HIV/AIDS in China

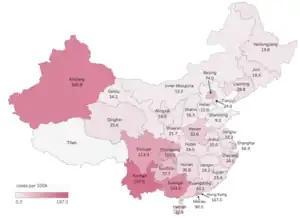
The prevalence of HIV/AIDS in China per 100k people, for the year 2016

HIV in China is primarily transmitted through sexual contact, which accounts for over 90% of new infections. Sexual transmission gradually began to overtake the originally predominant routes of transmission, injection drug use and unsafe blood donation practices, throughout the 1990s and into the mid-2000s. In 2005, sexual transmission accounted for 50% of all new infections, and by 2007, a majority of HIV/AIDS cases overall were related to sexual transmission pathways.